Leiningen family

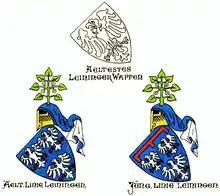
Evolution of the Leiningen arms

The House of Leiningen is the name of an old German noble family whose lands lay principally in Alsace, Lorraine, Saarland, Rhineland, and the Palatinate. Various branches of this family developed over the centuries and ruled counties with Imperial immediacy.